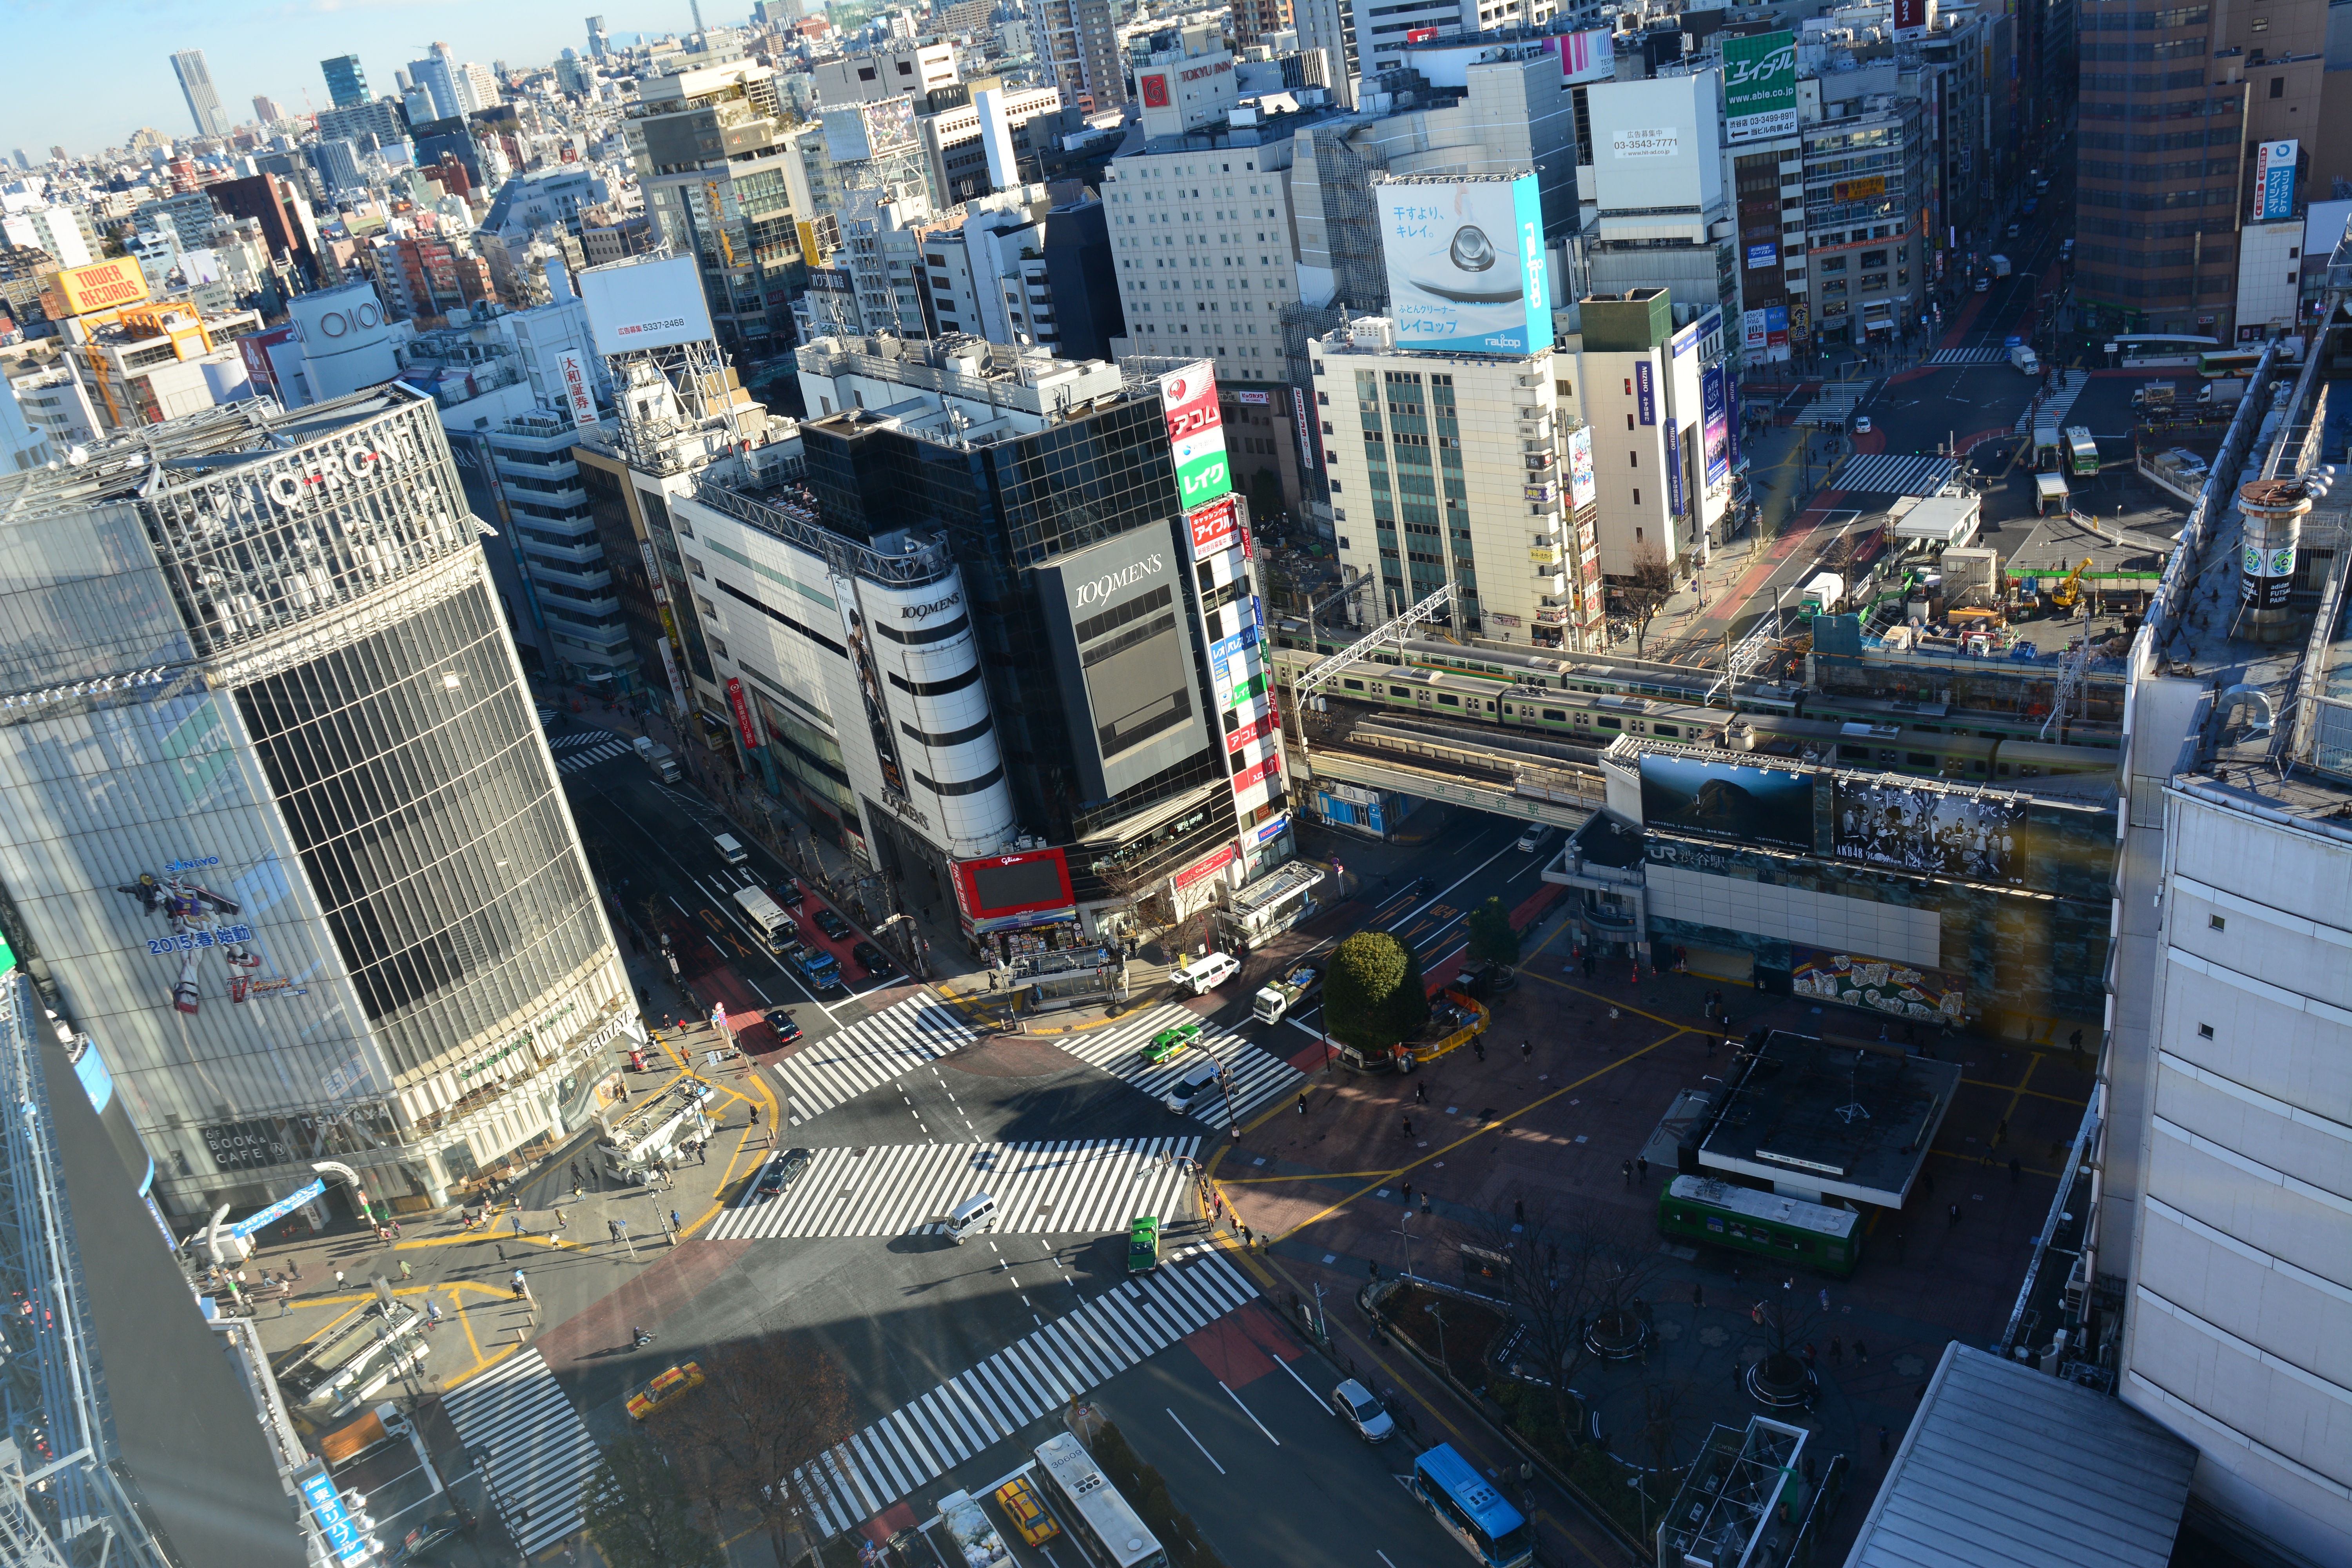
skyline, city, skyscraper, cityscape, downtown, landmark, tower block, shibuya, metropolis, street view, bird's eye view, aerial photography, tall buildings, urban area, residential area, human settlement, metropolitan area